Tehching Hsieh

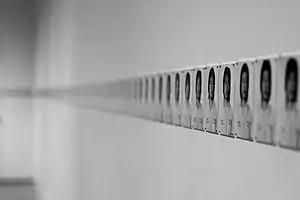
Tehching Hsieh's exhibition "One Year Performance 1978–1979" at MoMA, 2009

Sam Hsieh Teh-ching (born December 31, 1950), known professionally as Tehching Hsieh, is a Taiwanese-born performance artist. He has been called a "master" by fellow performance artist Marina Abramović.